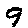
Label: 9